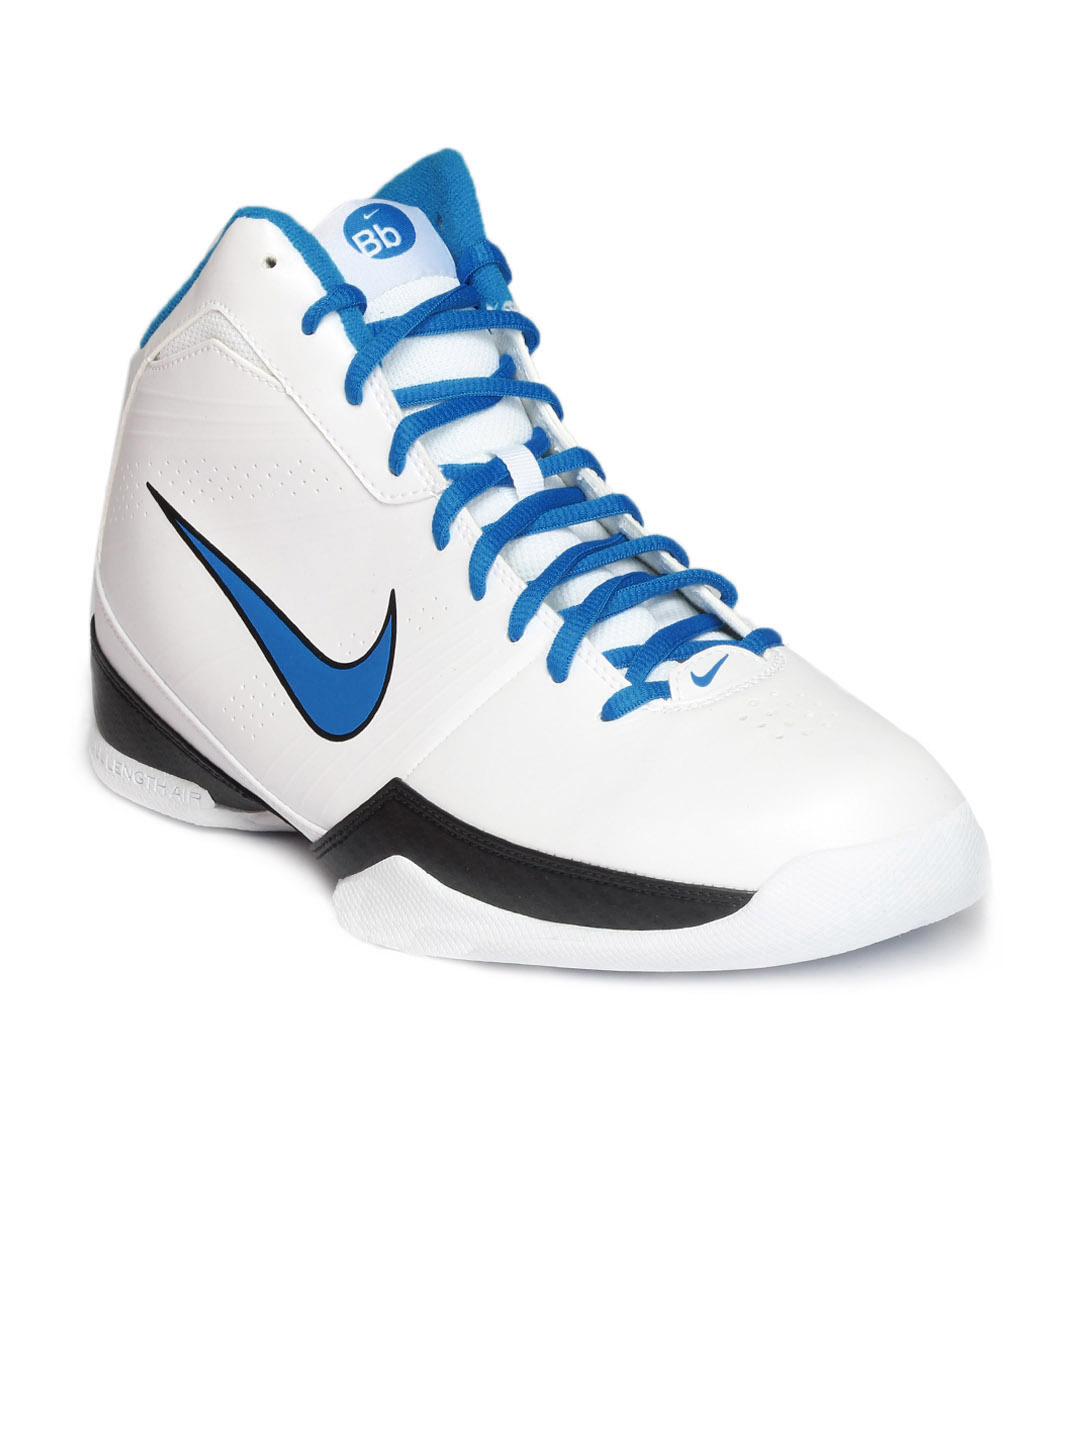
Nike Men White Air Quick Sports Shoes
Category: Footwear / Shoes / Sports Shoes
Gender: Men
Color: White
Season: Summer 2012
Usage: Sports